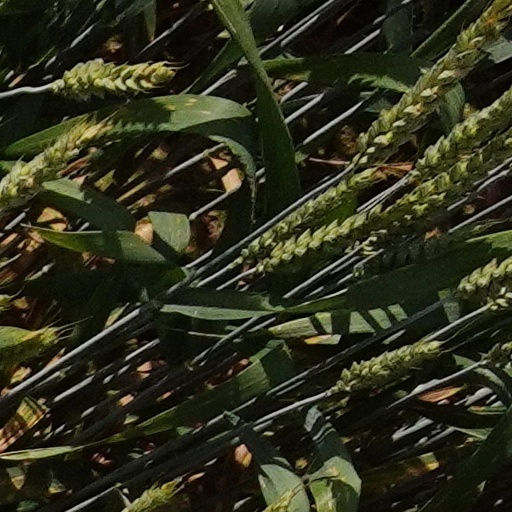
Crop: wheat